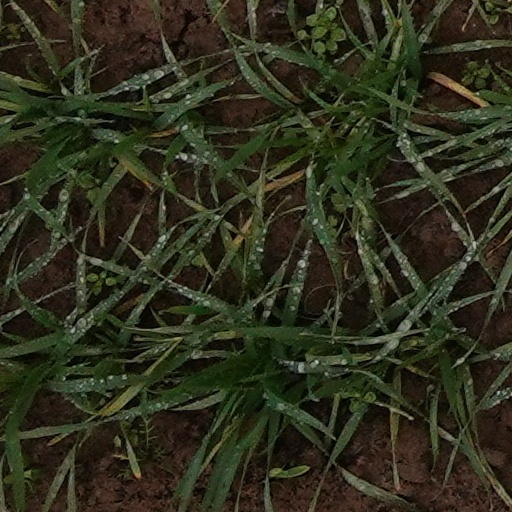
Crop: wheat